Inger Gautier Schmit

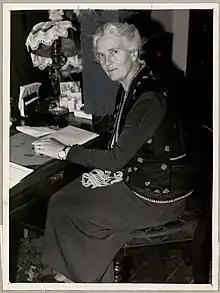
Inger Gautier Schmit

Inger Gautier Schmit (1877–1963) was a Danish politician who represented Venstre or the Liberal Party of Denmark. In 1918, she was one of the first five women to be elected to the Landsting. The others were Nina Bang, Marie Christensen, Marie Hjelmer and Olga Knudsen.